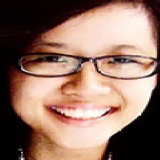
ca sĩ Suboi